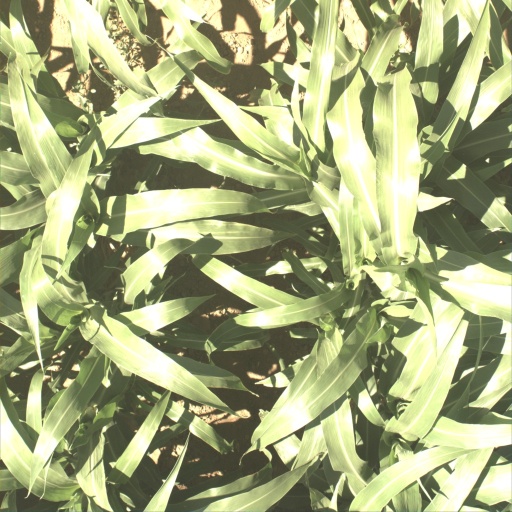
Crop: sorghum